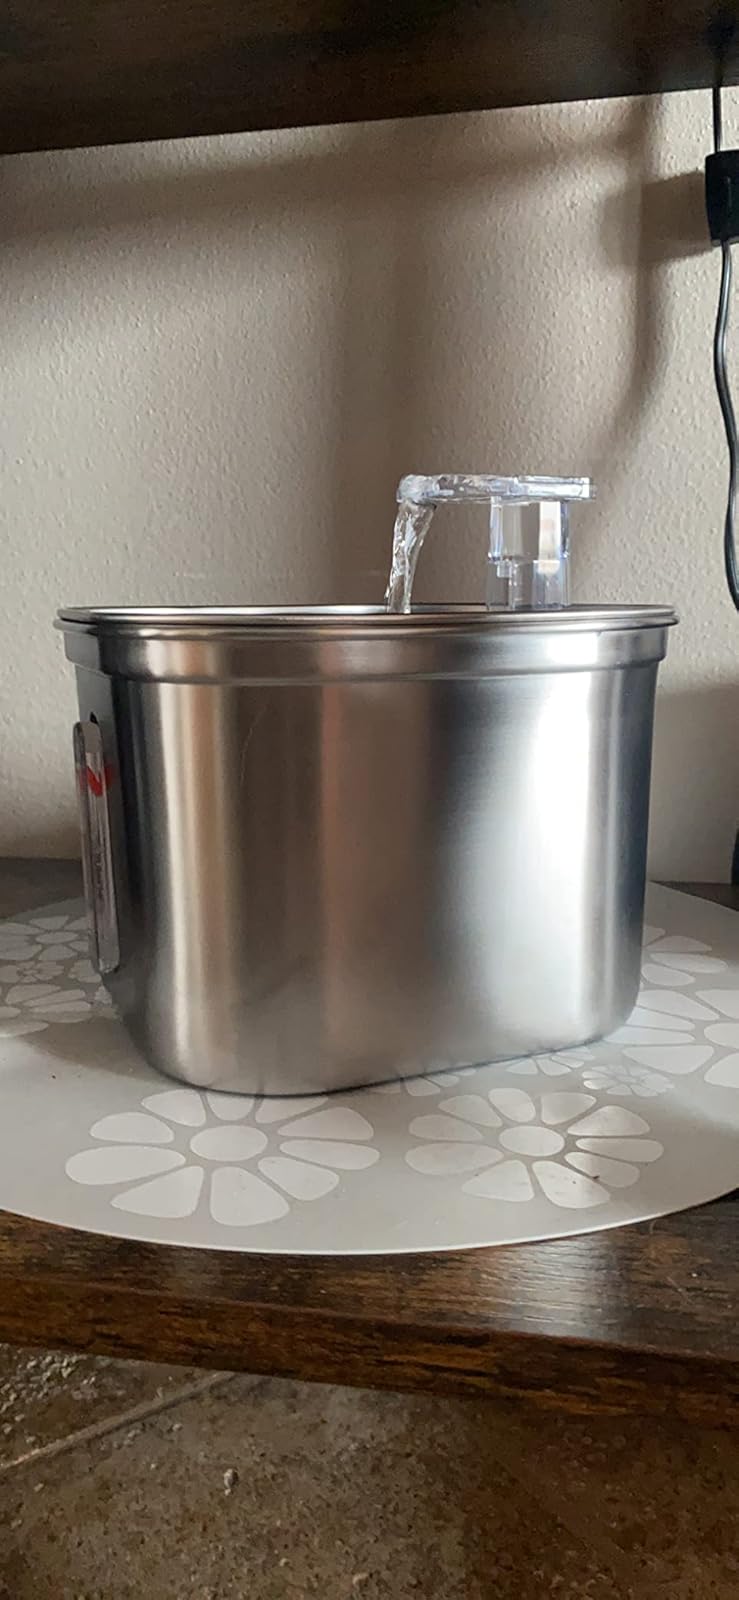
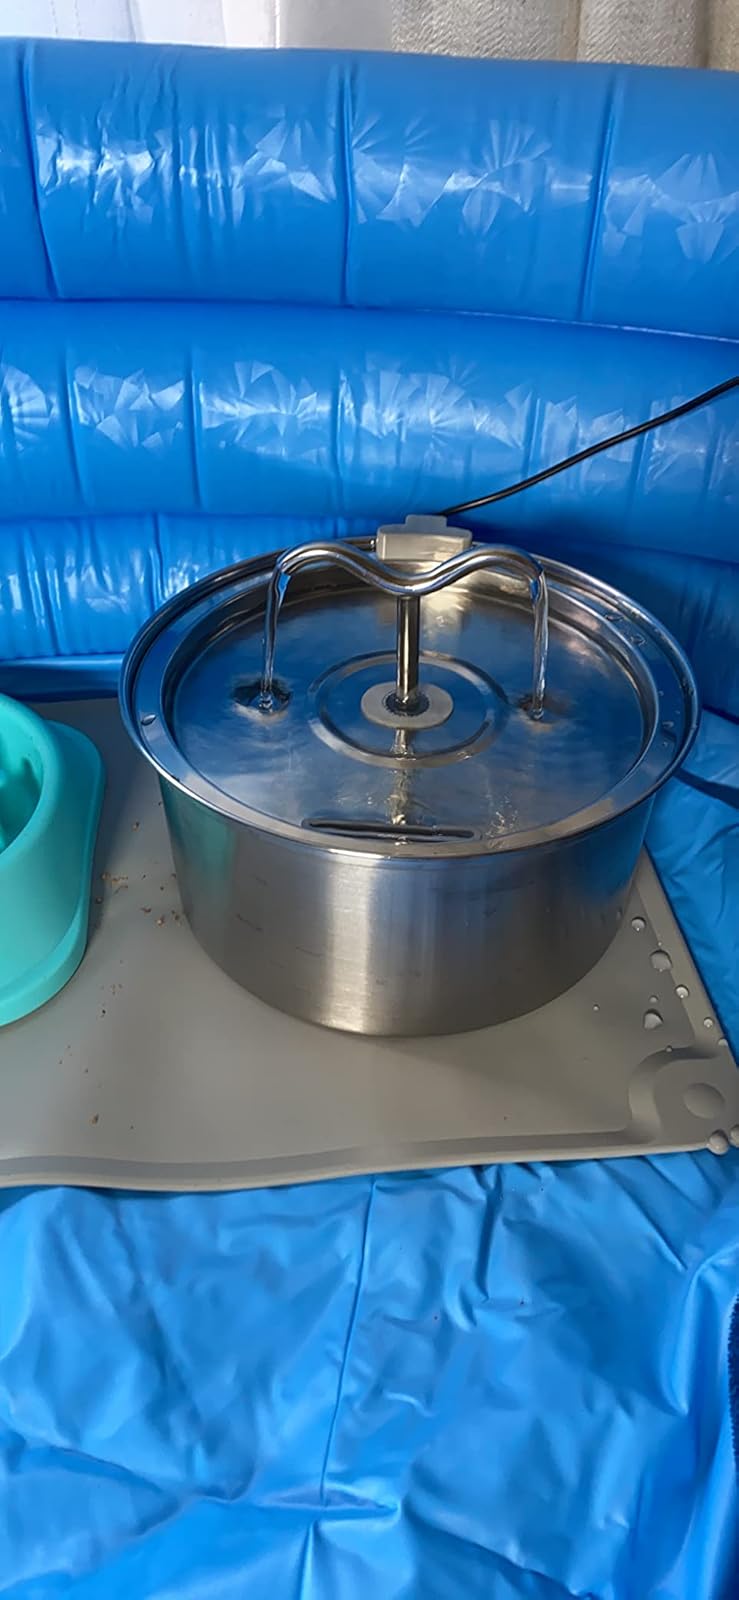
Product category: items_bowl
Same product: no